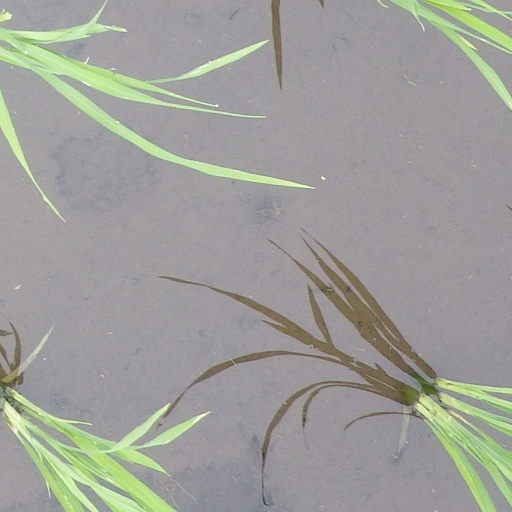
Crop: rice